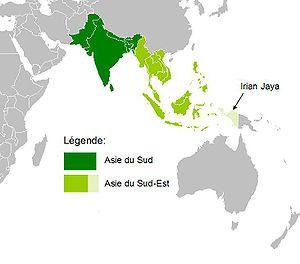
Le terme d'Indes, ou Indes orientales, est utilisé à l'époque coloniale par les Européens pour désigner les territoires d'Asie du Sud et du Sud-Est, c'est-à-dire le Béloutchistan iranien, le Pakistan, l'Union indienne, le Népal, le Bhoutan, le Bangladesh, la Birmanie, le Sri Lanka, les Maldives, la Thaïlande, la Malaisie, le Viêt Nam, le Cambodge, le Laos, les Philippines, le Brunéi, Singapour, le Timor oriental et l'Indonésie, à l'exception de la Nouvelle-Guinée occidentale, qui fait partie de la Mélanésie.